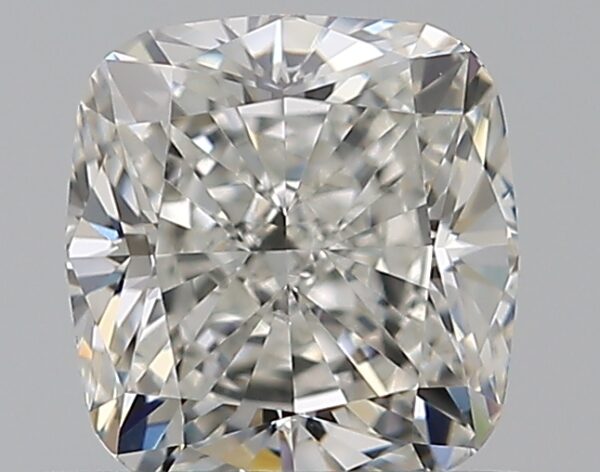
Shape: cushion
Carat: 0.7
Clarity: VS2
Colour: G
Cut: EX
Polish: EX
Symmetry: EX
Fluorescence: N
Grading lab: GIA
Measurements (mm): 5.09 x 4.82 x 3.34